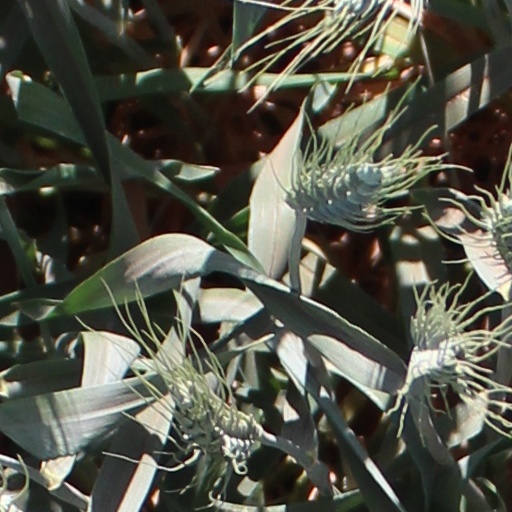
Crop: wheat